Erlan Stambekov

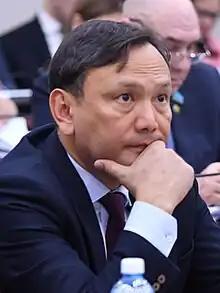
Stambekov in 2023

Erlan Däuletuly Stambekov (born 17 December 1966) is a Kazakh politician and entrepreneur who is serving as a member of the Mäjilis since 2023. He previously served in the local government as a deputy of the Almaty City Mäslihat from 2016 to 2019, and a deputy in the Alma-Ata City Council of People's Deputies from 1989 to 1993.